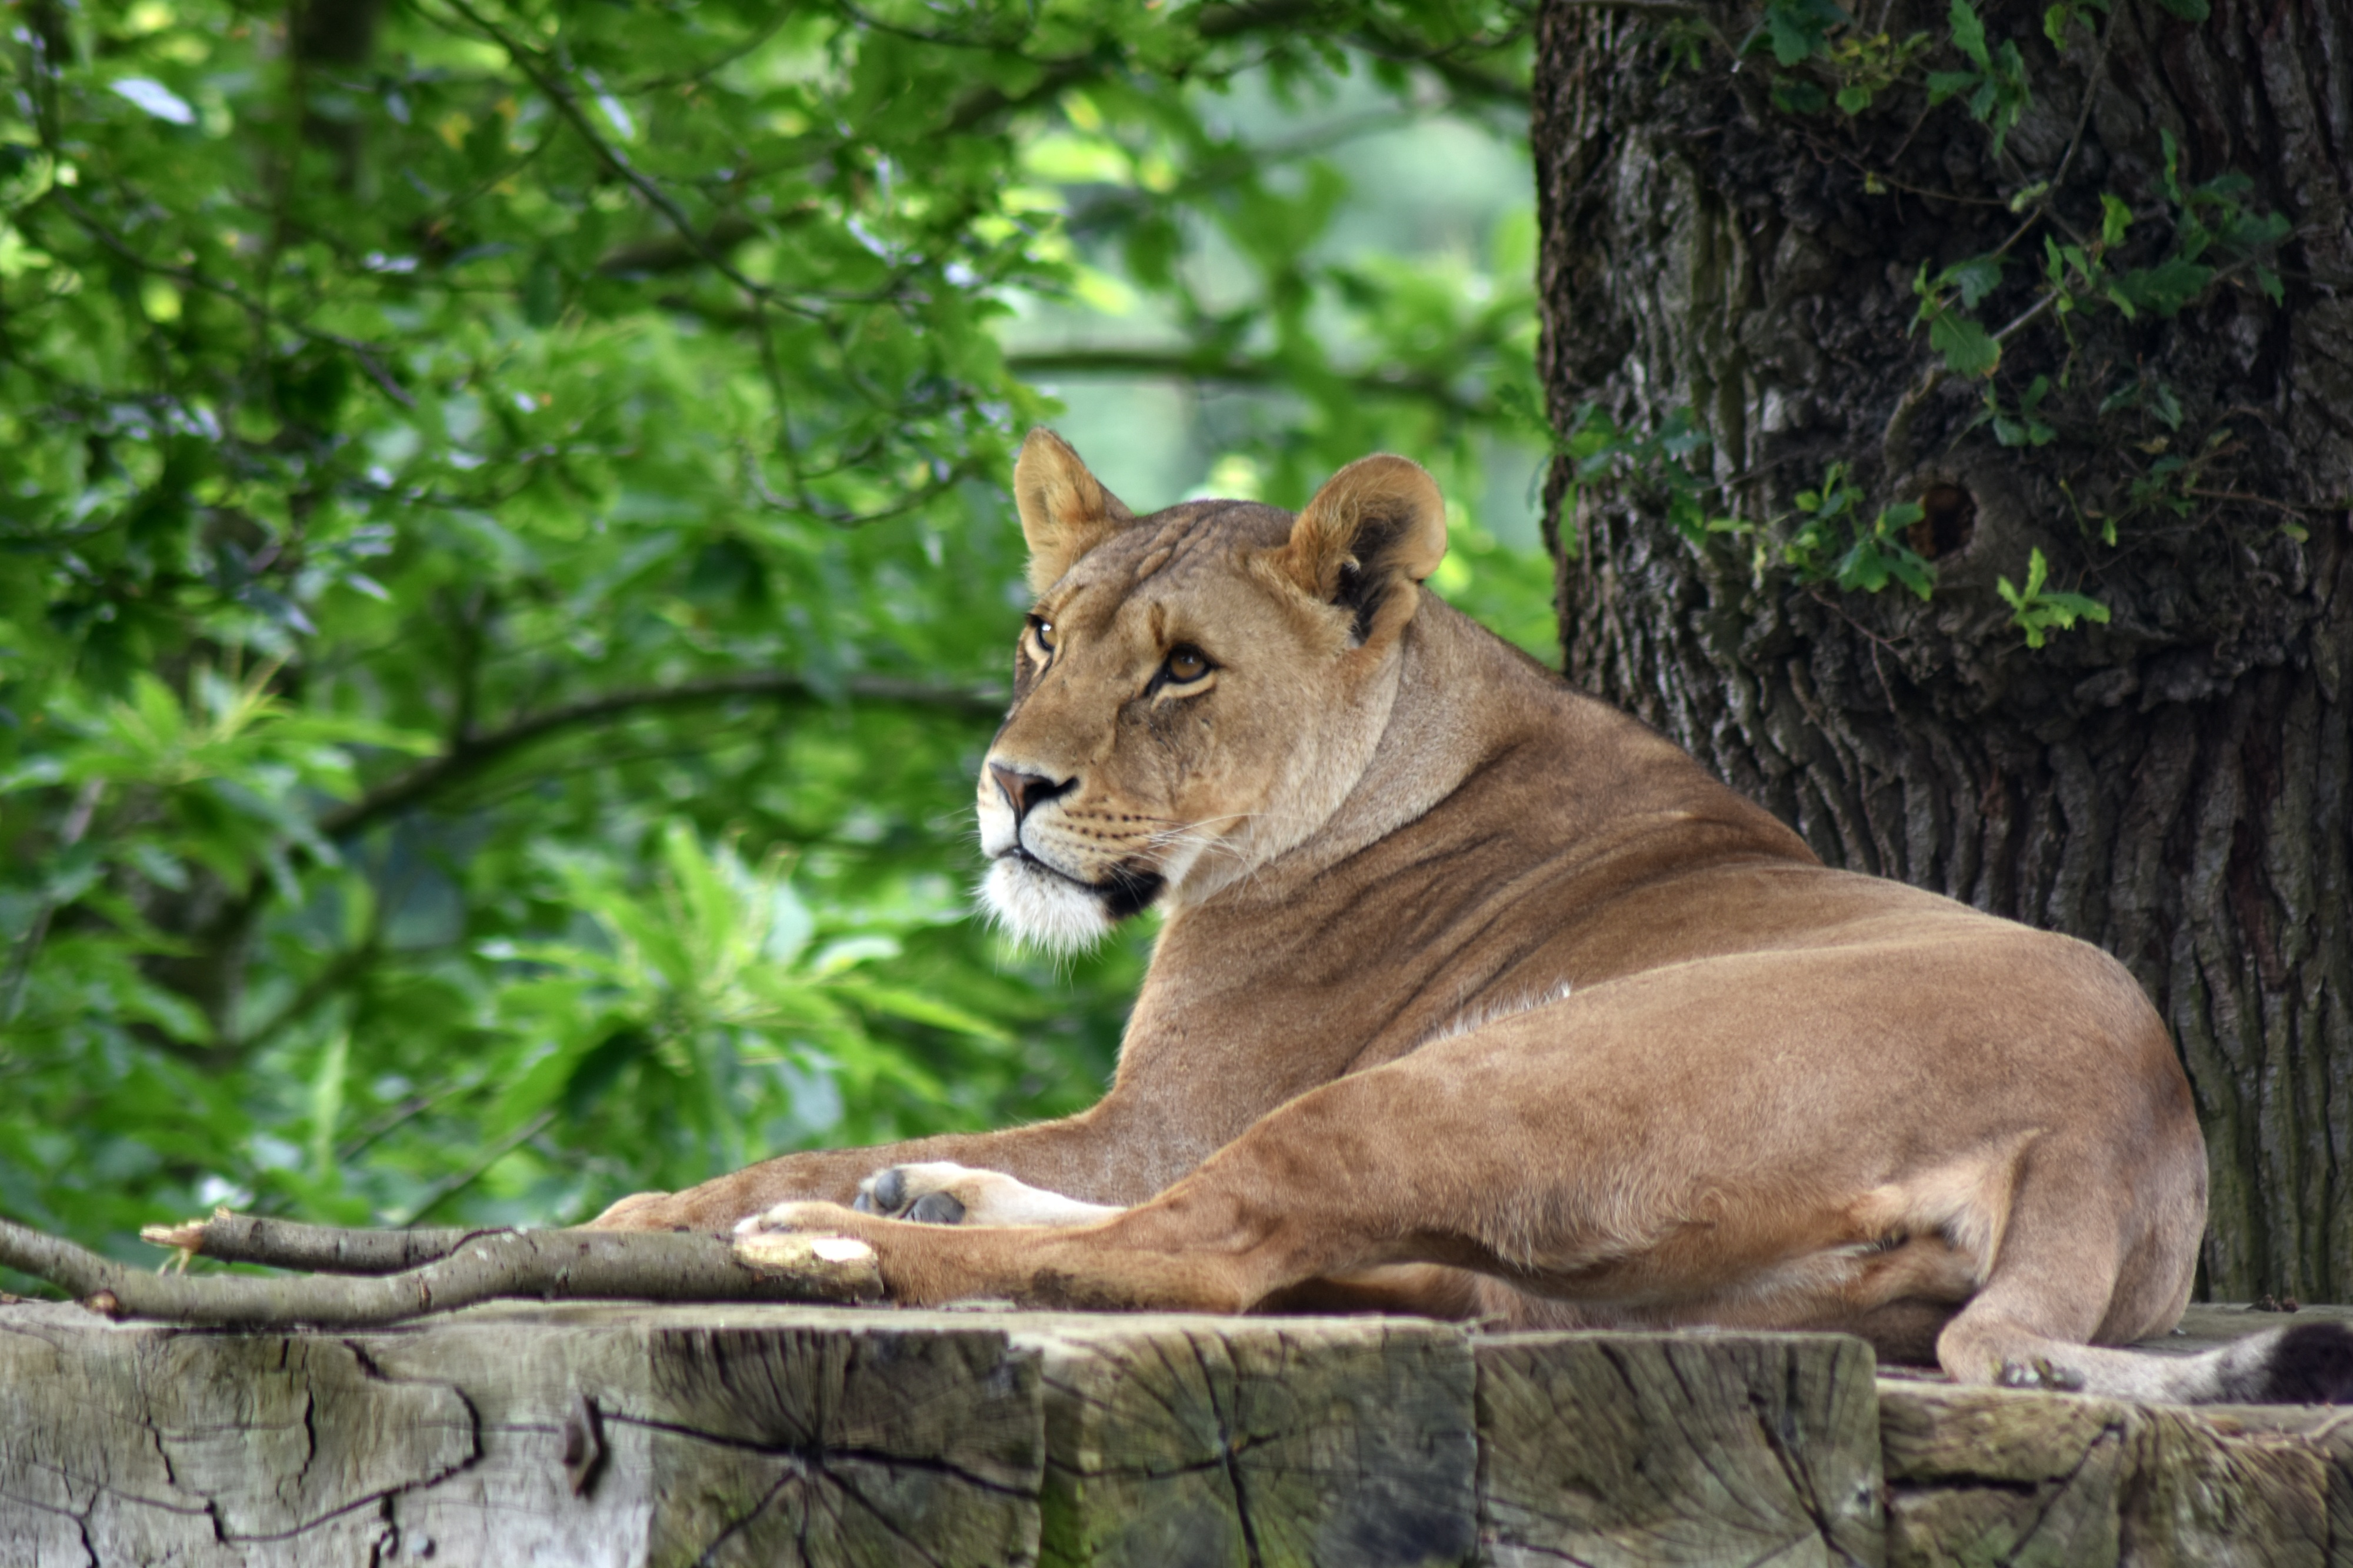
animal, recreation, female, wildlife, zoo, cat, feline, mammal, predator, fauna, lion, lioness, carnivore, hunter, safari, pride, cougar, puma, big cats, outdoor recreation, cat like mammal